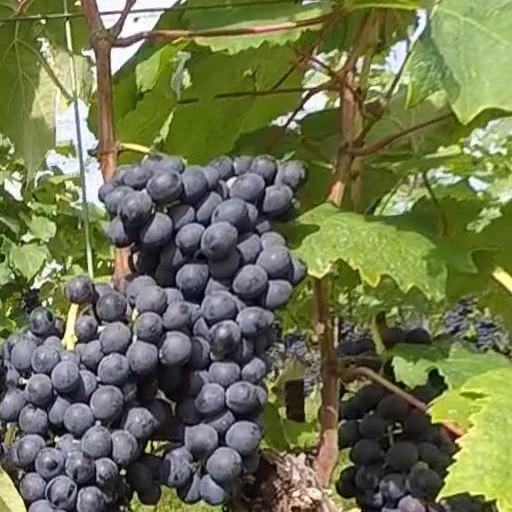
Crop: grape